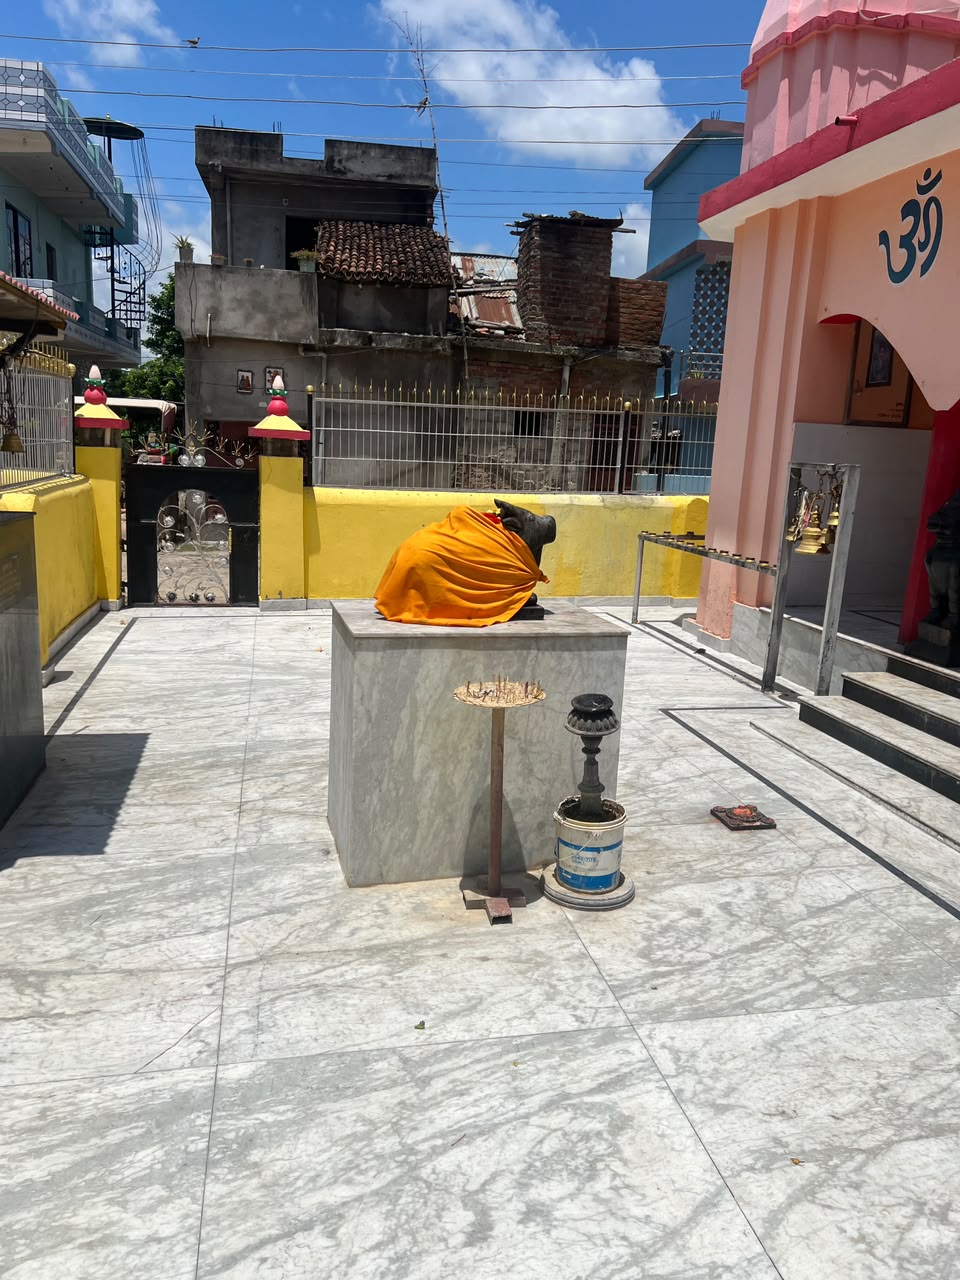
Heritage site: Shiva_Panchayatan_Temple